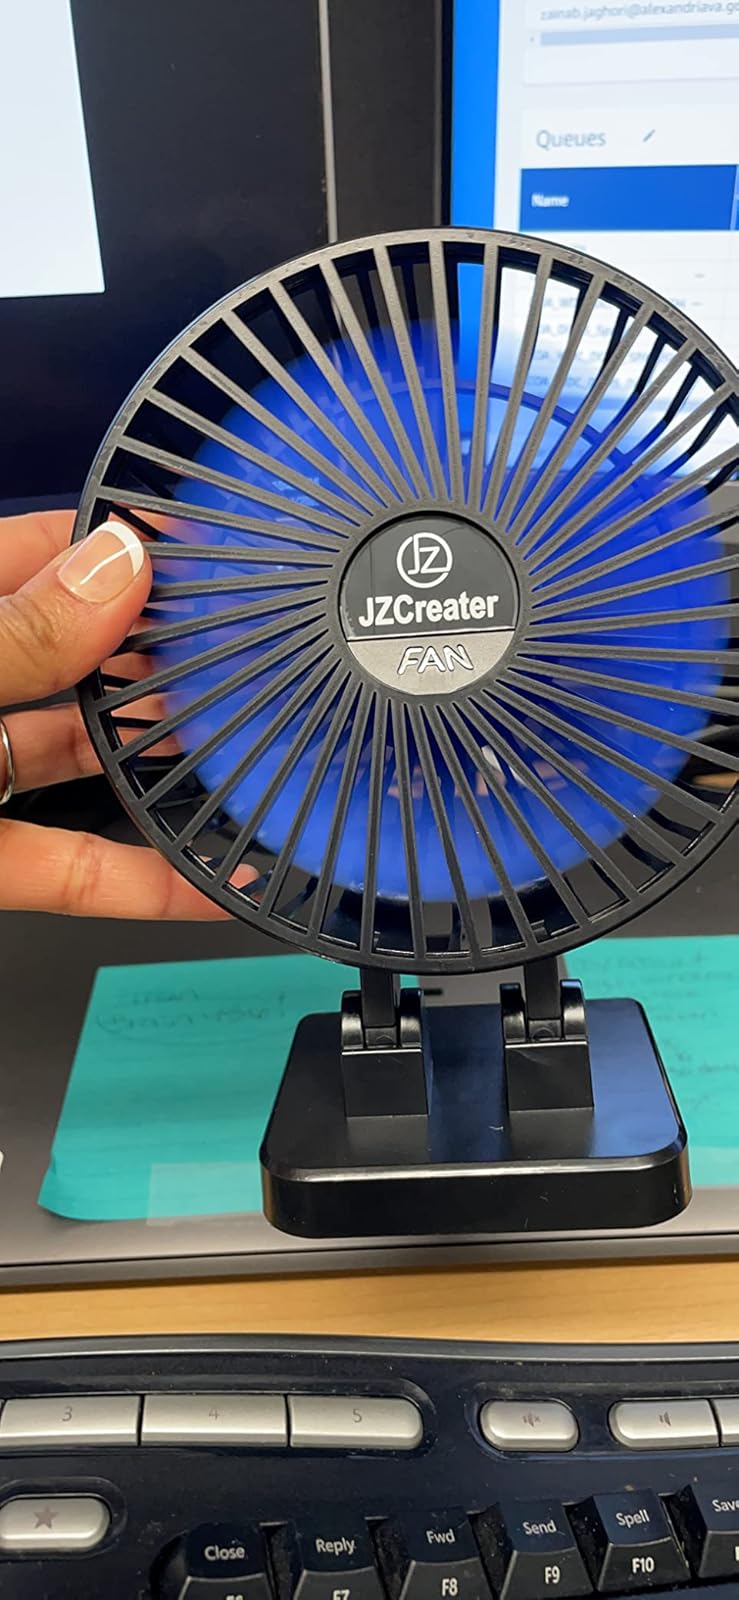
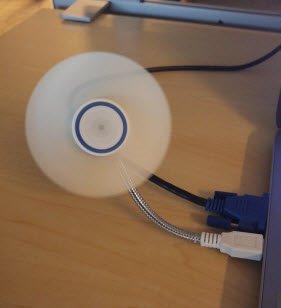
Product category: fan
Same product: no